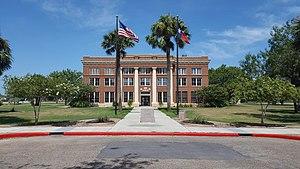
Le comté de Kenedy, en anglais : Kenedy County, est un comté situé au sud de l'État du Texas aux États-Unis. Il est bordé, à l'est, par la Laguna Madre, du golfe du Mexique. Fondé le 2 avril 1921, le siège de comté est la census-designated place de Sarita. Selon le recensement de 2010, sa population est de 416 habitants. Le comté a une superficie de 5 039 km², dont 3 777 km² en surfaces terrestres. Il est nommé en référence à Mifflin Kenedy, un homme d'affaires.